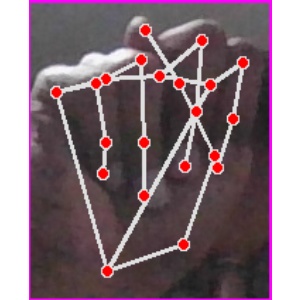
अक्षर: न